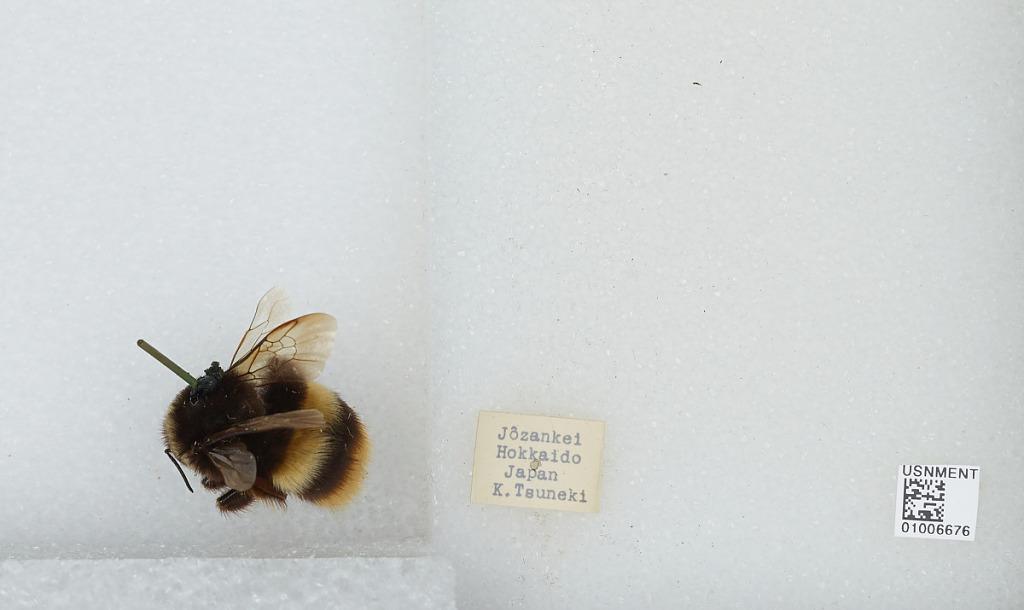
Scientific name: Bombus (Bombus) ignitus Smith
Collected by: K. Tsuneki
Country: Japan
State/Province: Hokkaido
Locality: Jozankei
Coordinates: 42.9692, 141.168